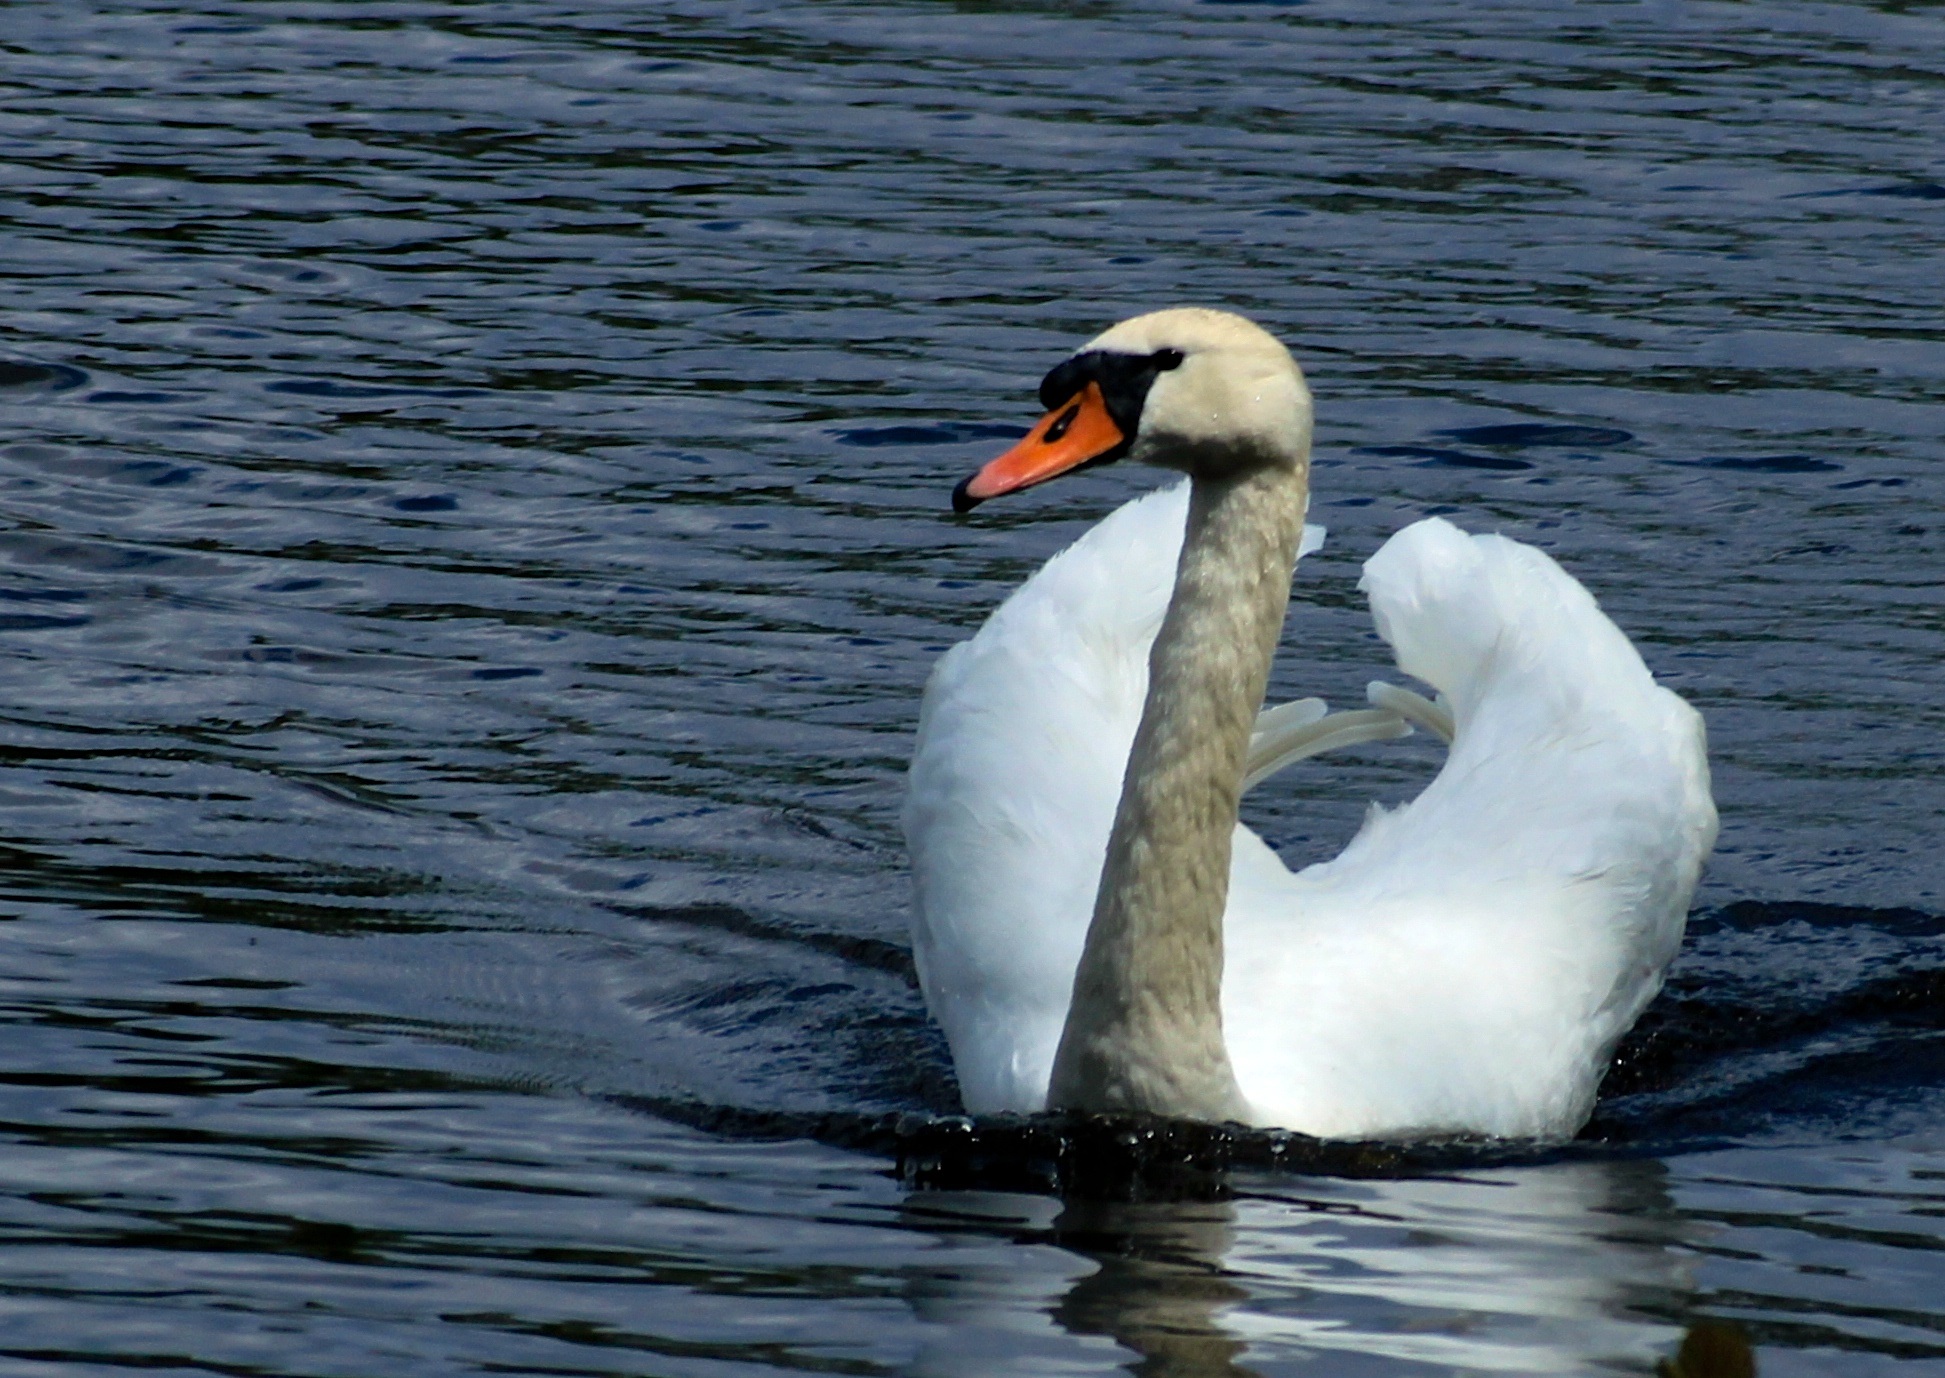
water, nature, bird, wing, white, lake, animal, swim, beak, feather, fauna, plumage, swan, vertebrate, elegant, bill, waterfowl, waters, water bird, animal world, gooseneck, ducks geese and swans